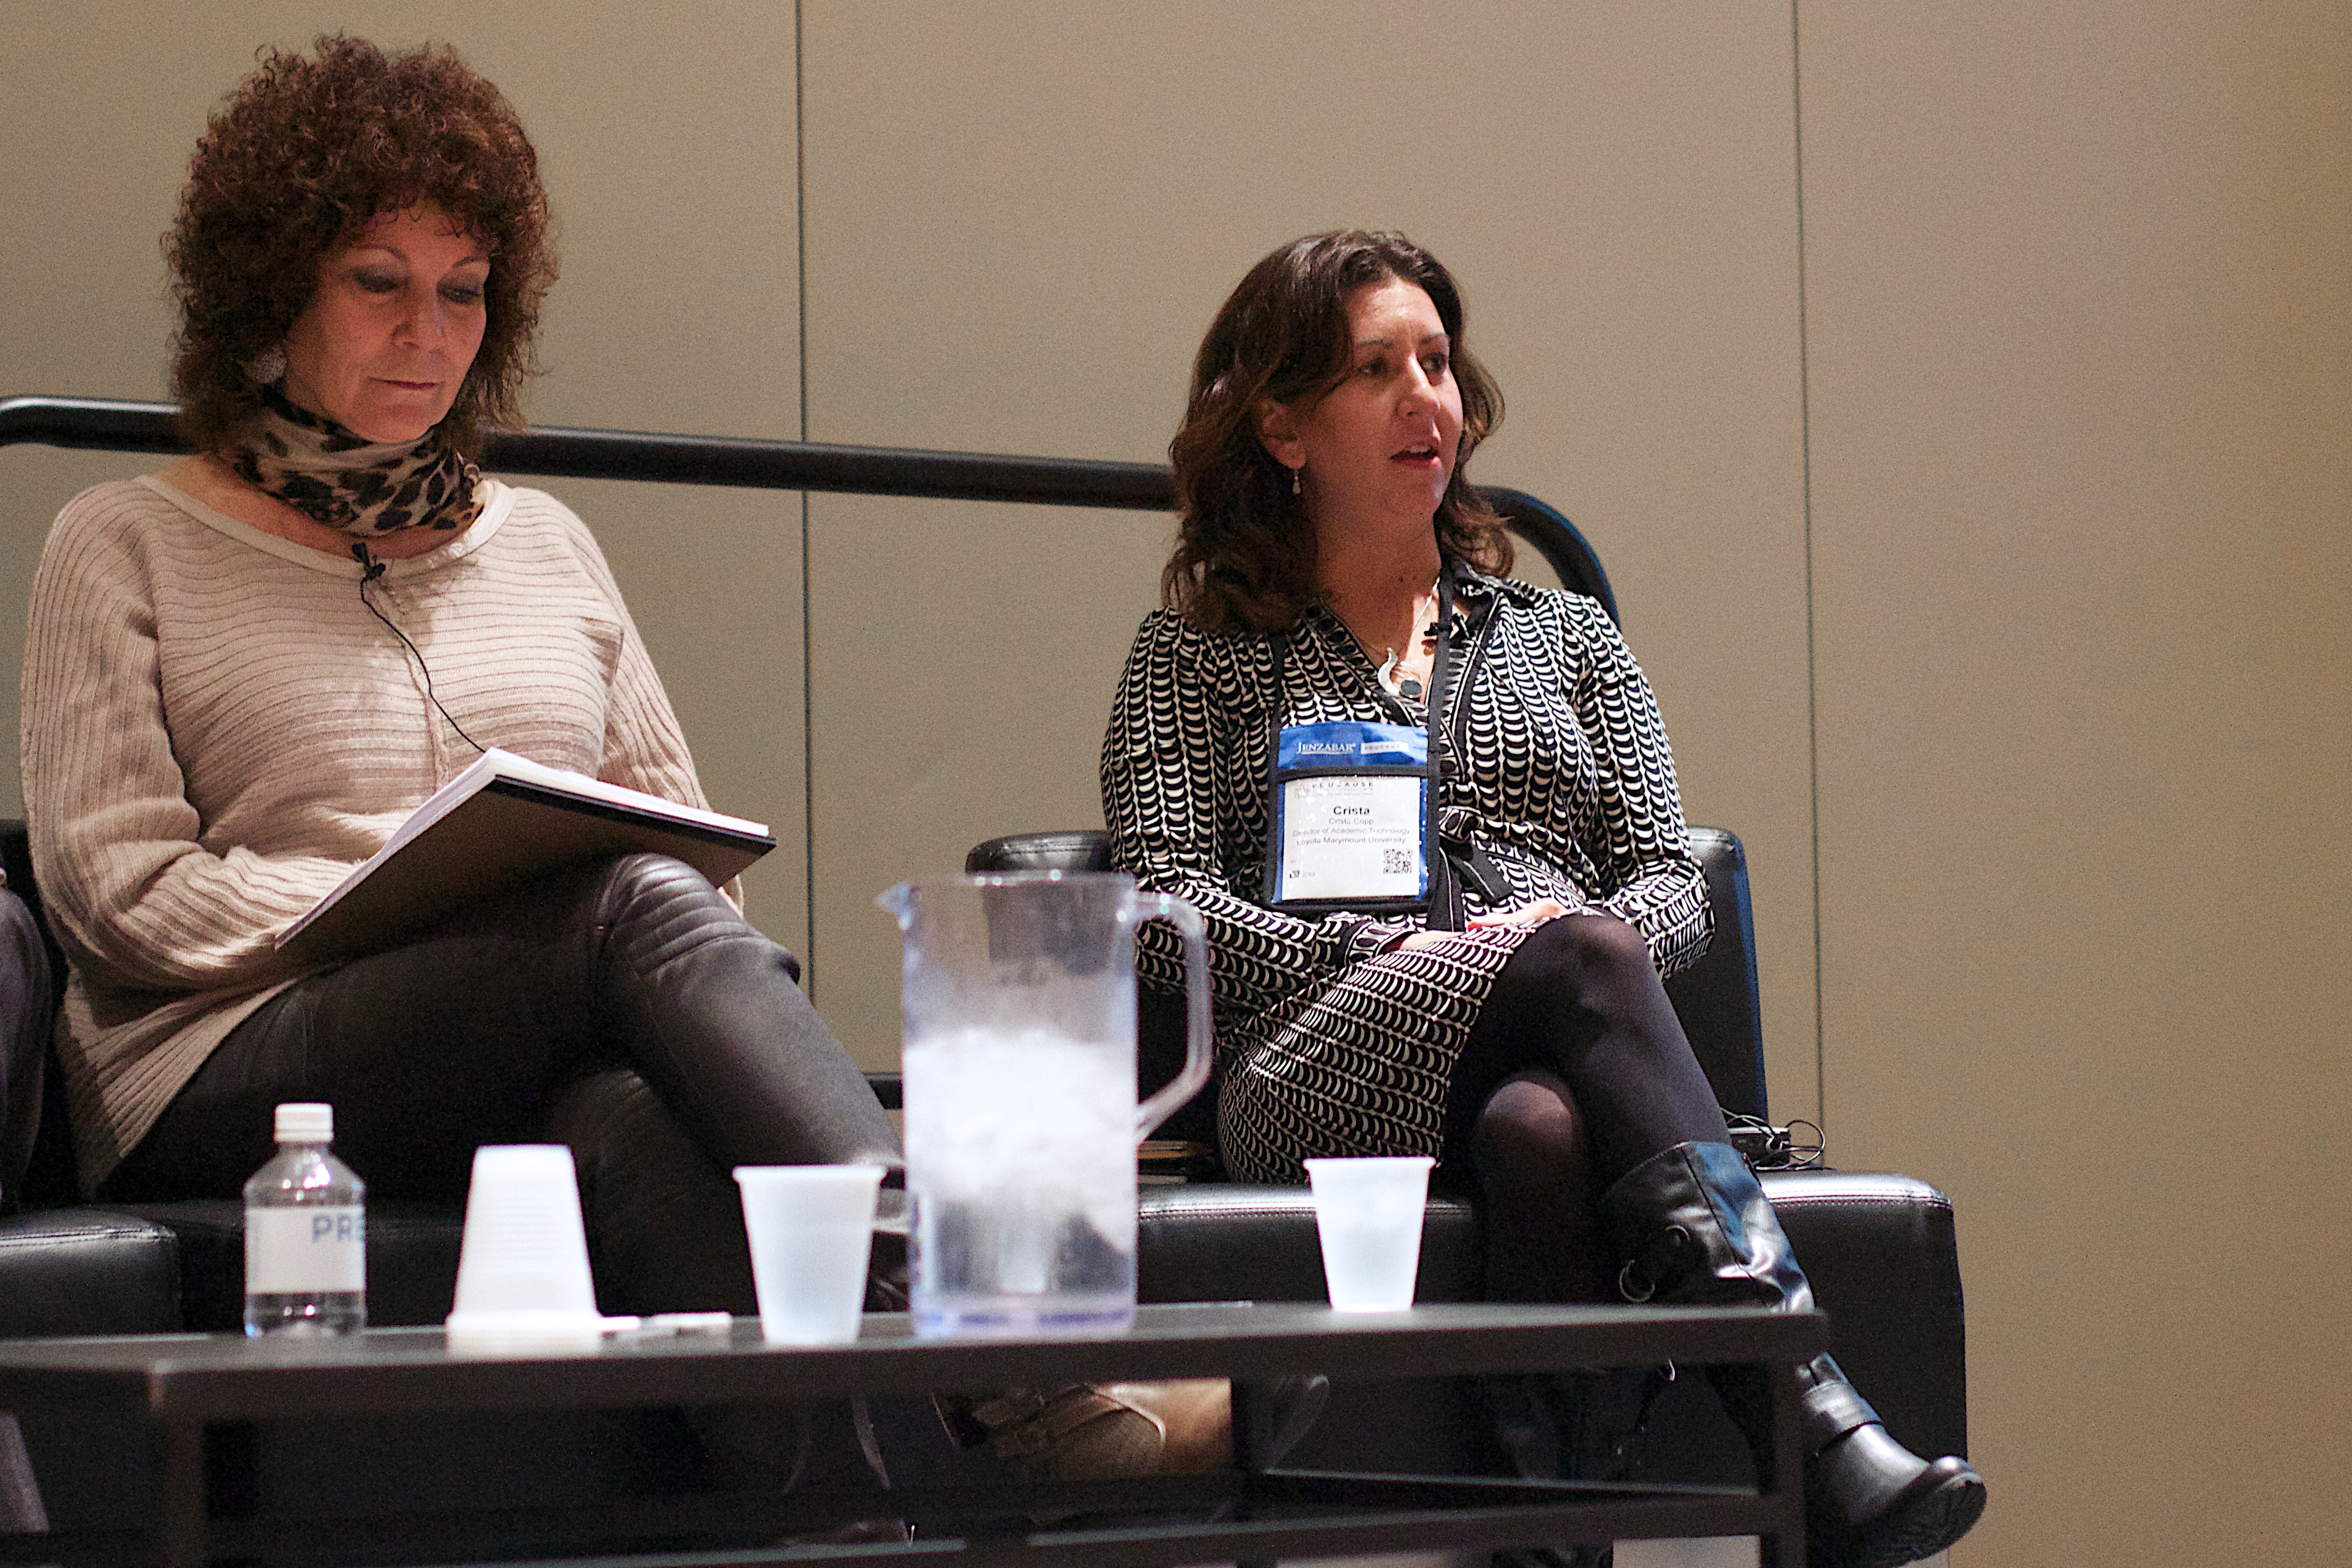
conversation, edu15, convention, academic conference